Sir David Graaff, 1st Baronet

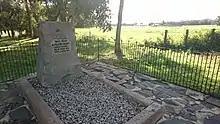
The tombstone of Sir David P. Graaff at De Grendel in Cape Town, South Africa.

He was succeeded as baronet by his eldest son De Villiers. He was also survived by his youngest son, Johannes, a noted Welfare Economist.